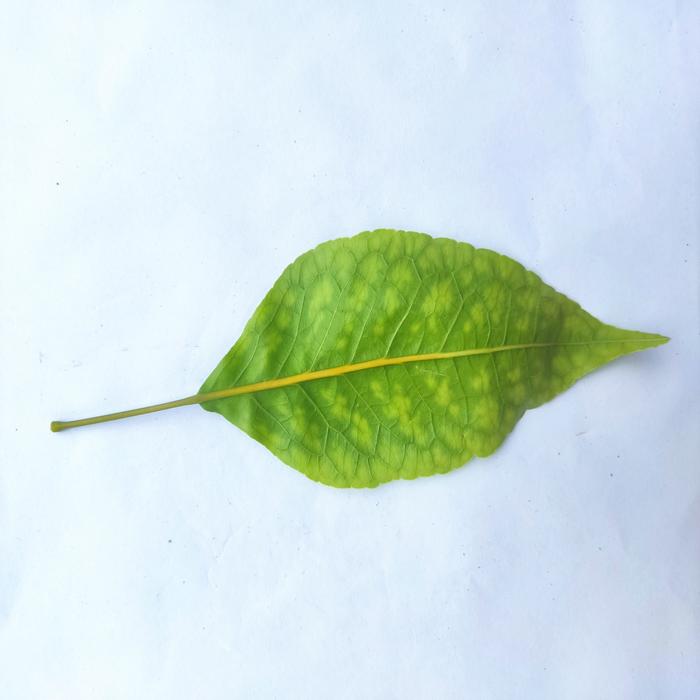
Crop: Aegle Marmelos
Leaf condition: Leaf_Spot